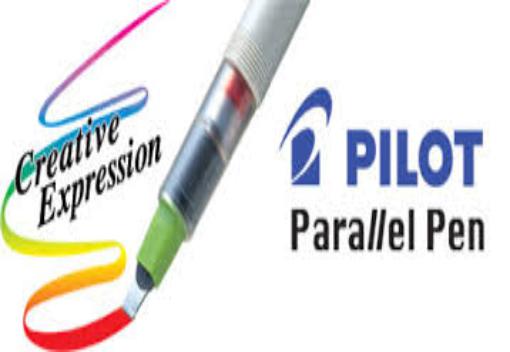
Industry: Necessities